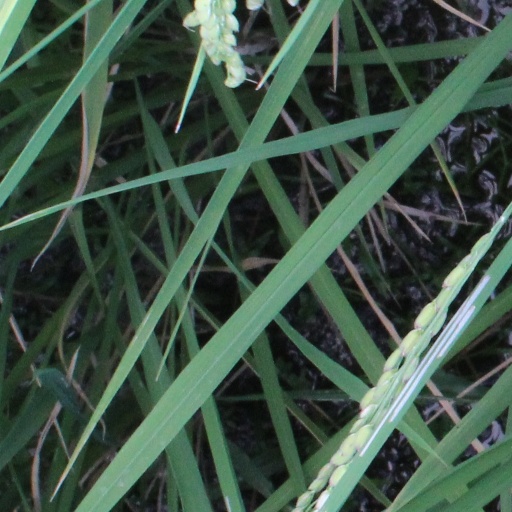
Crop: rice